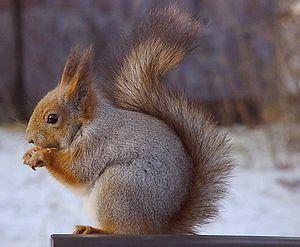
Le petit-gris est un des noms européens de l'escargot Helix aspersa aspersa.
Le petit-gris est le nom vernaculaire donné à plusieurs espèces d'écureuils et, par extension, la fourrure de ces écureuils qui donnent le petit-gris, un assemblage de dos gris, et le vair, alternance de dos gris et de ventres blancs. C'était autrefois une parure vestimentaire réservée aux classes sociales les plus élevées.